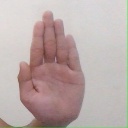
अक्षर: ध